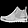
Label: Ankle boot